Painted apple moth in New Zealand

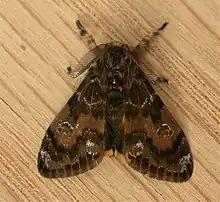
Painted apple moth

The painted apple moth ("Teia anartoides" or "Orgyia anartoides") is an invasive species that was eradicated from New Zealand.